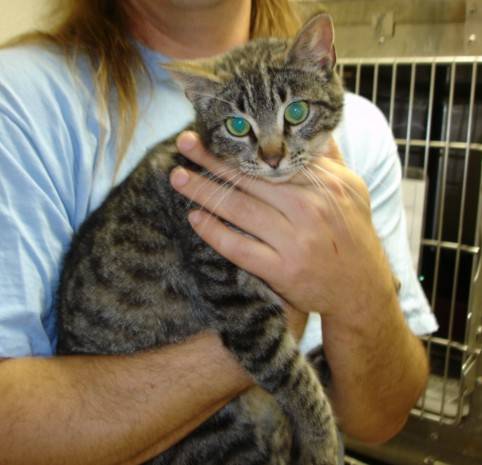
Label: cat